Soraya Sarhaddi Nelson

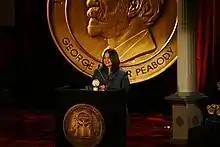
Soraya Sarhaddi Nelson at the 69th Annual Peabody Awards for Covering Afghanistan

Nelson joined NPR in 2006. Her reports are featured on several NPR programs, including "Morning Edition", "All Things Considered", and" Weekend Edition". In 2006, she founded the NPR's permanent bureau in Kabul, which was the first permanent presence in Afghanistan for a U.S. broadcast network.